People of the Philippines v. Santos, Ressa and Rappler

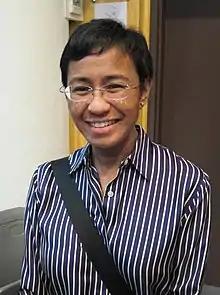
Maria Ressa was one of those found guilty of cyberlibel as a result of "People v. Santos, et al."

The Cybercrime Prevention Act of 2012 (R.A. 10175) was signed into law by President Benigno Aquino III on September 12, 2012, becoming effective on October 3. Among the actions criminalized by this law is "cyberlibel". Six days after the law commenced, the Supreme Court issued a temporary restraining order to stop its implementation. On February 18, 2014, the Court declared that the law is constitutional, upholding most of its provisions including cyberlibel.